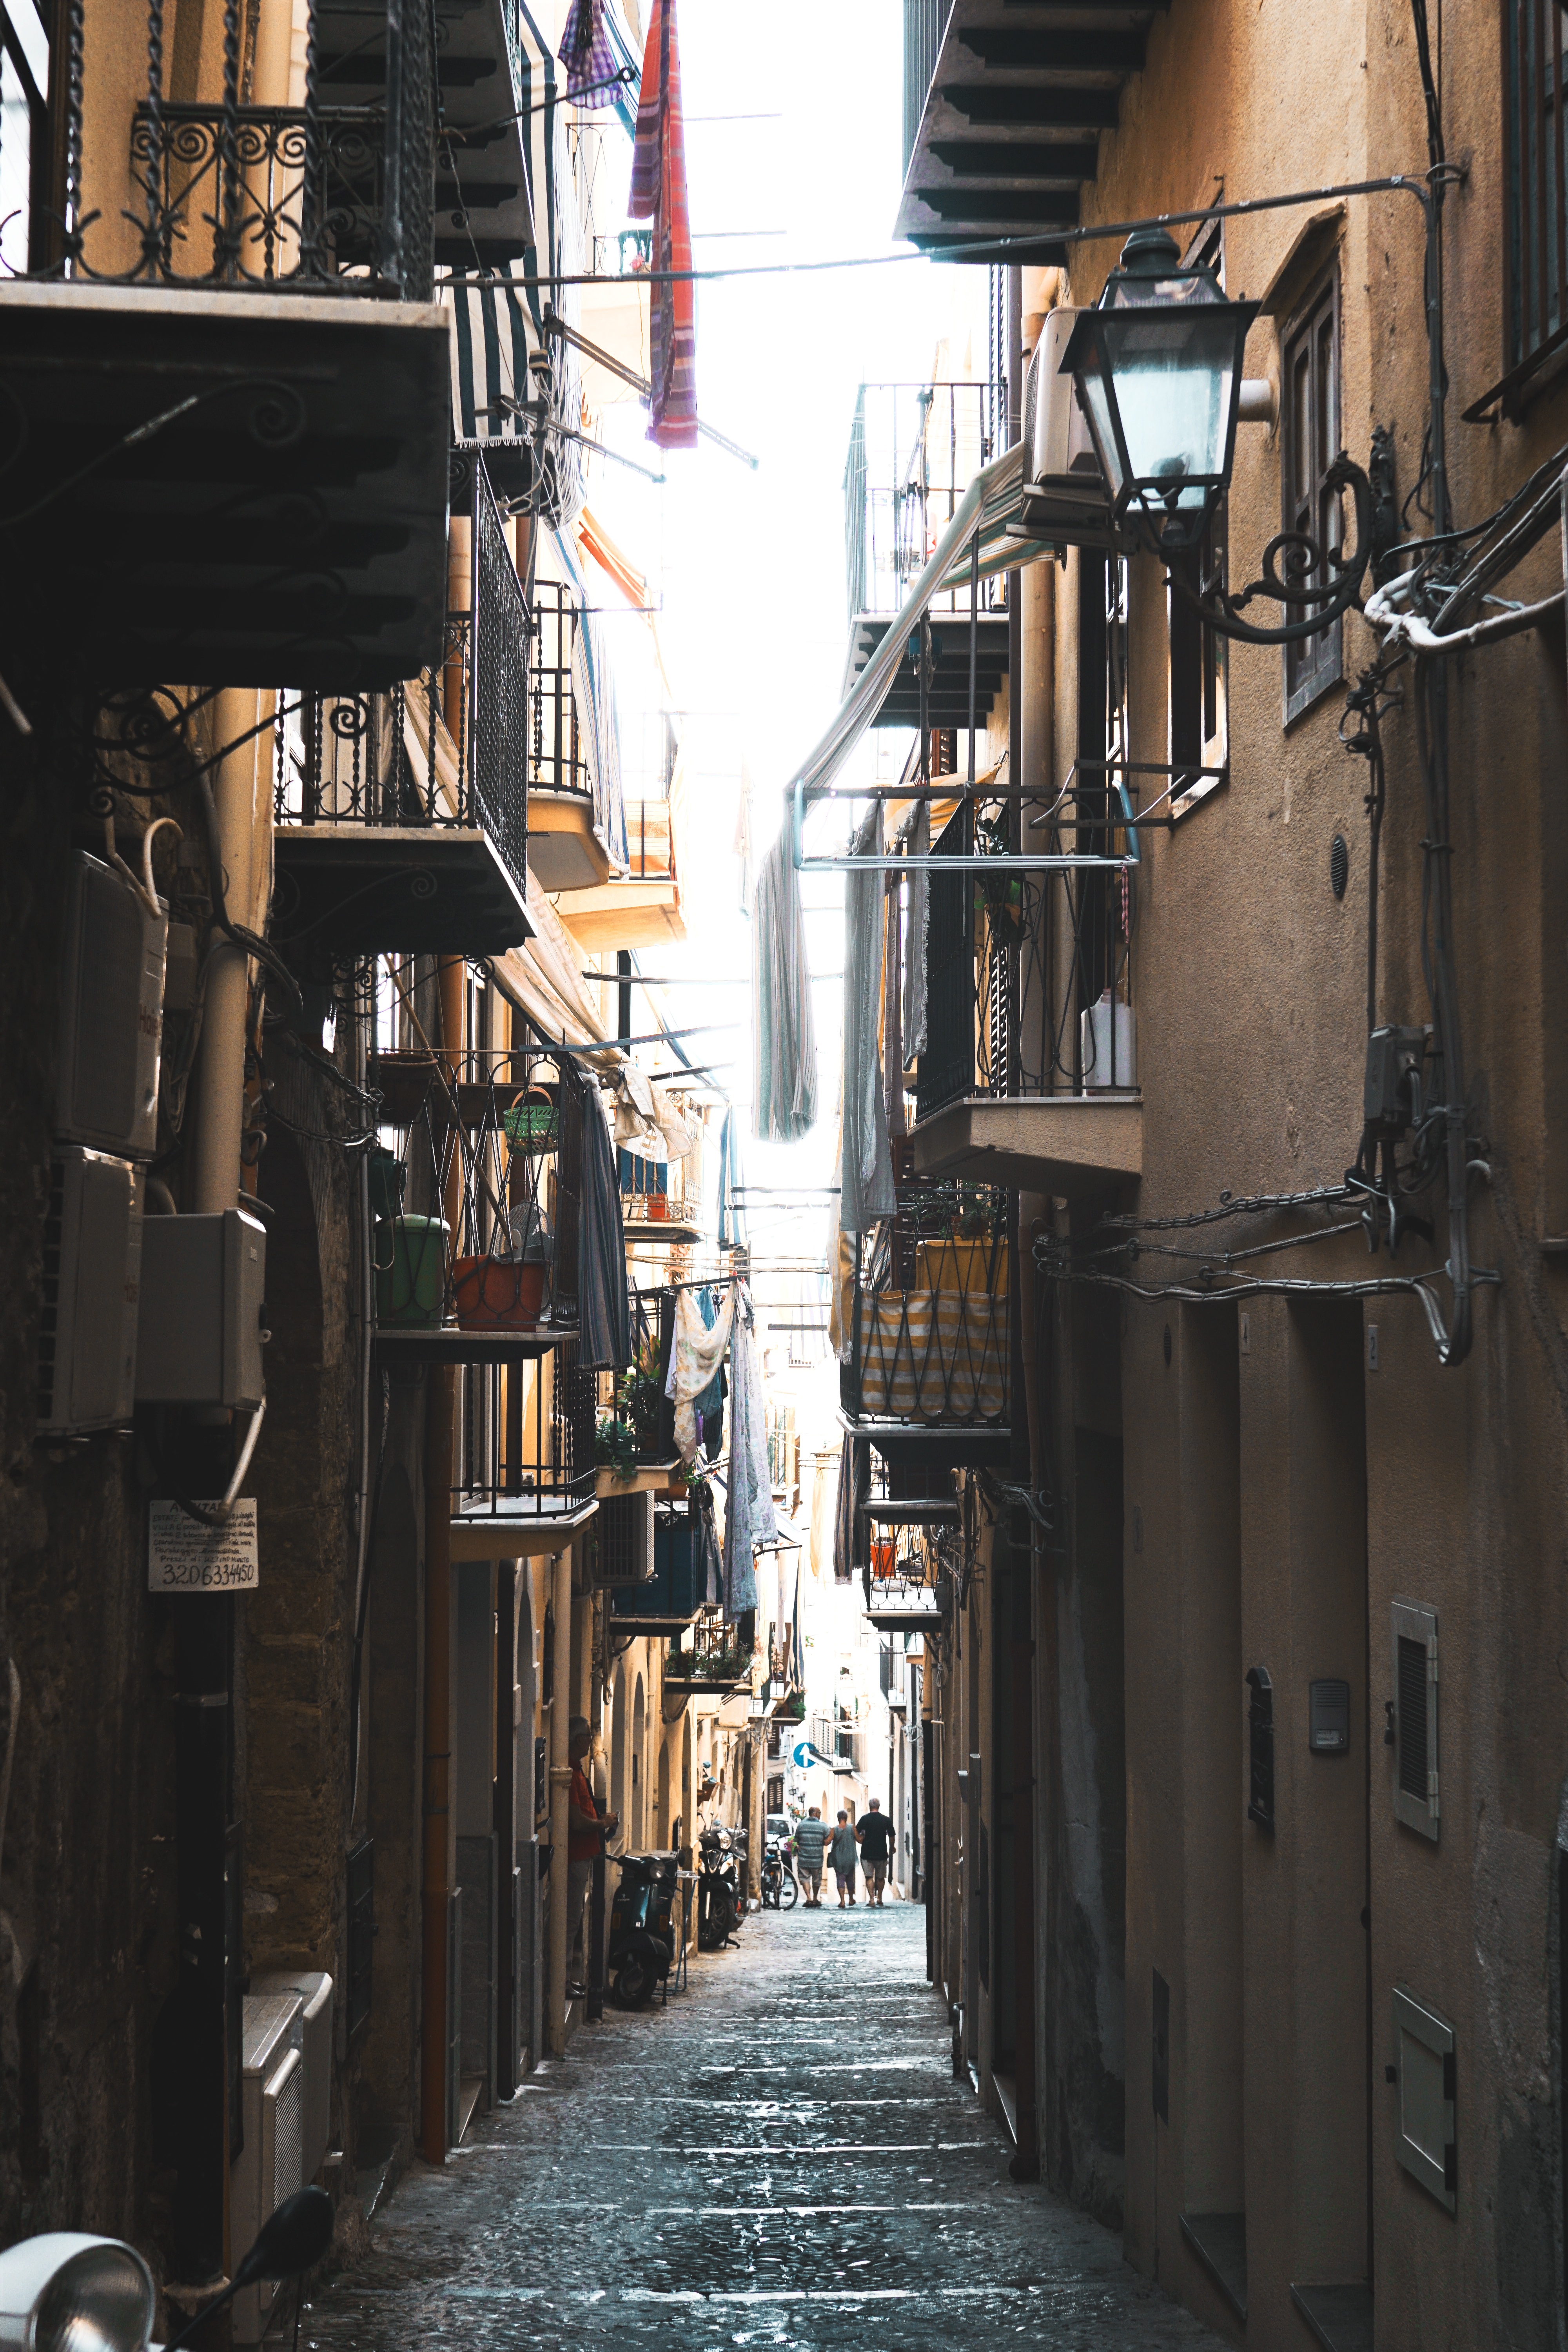
road, street, town, alley, city, infrastructure, urban area, human settlement